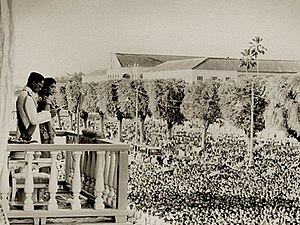
Bhumibol Adulyadej / Liv / Bhumibol, konge af Thailand
Kong Bhumipol og dronning Sirikit ved deres første offentlige fremtræden den 7. maj, 1950.
Kong Bhumibol Adulyadej, Rama IX af Thailand var den niende konge fra Thailands Chakri-dynasti. Han var søn af Mahidol Adulyadej, prins af Songkla og Srinagarindra, og han overtog tronen efter at hans bror kong Ananda Mahidols døde i 1946. Kong Bhumibol blev formelt kronet i 1950. Bhumibol Adulyadej regerede siden 9. juni 1946, og han var på tidspunktet for sin død, verdens længst siddende statsoverhoved og den længst regerende monark i Thailands historie med en regeringstid på 70 år og 126 dage.